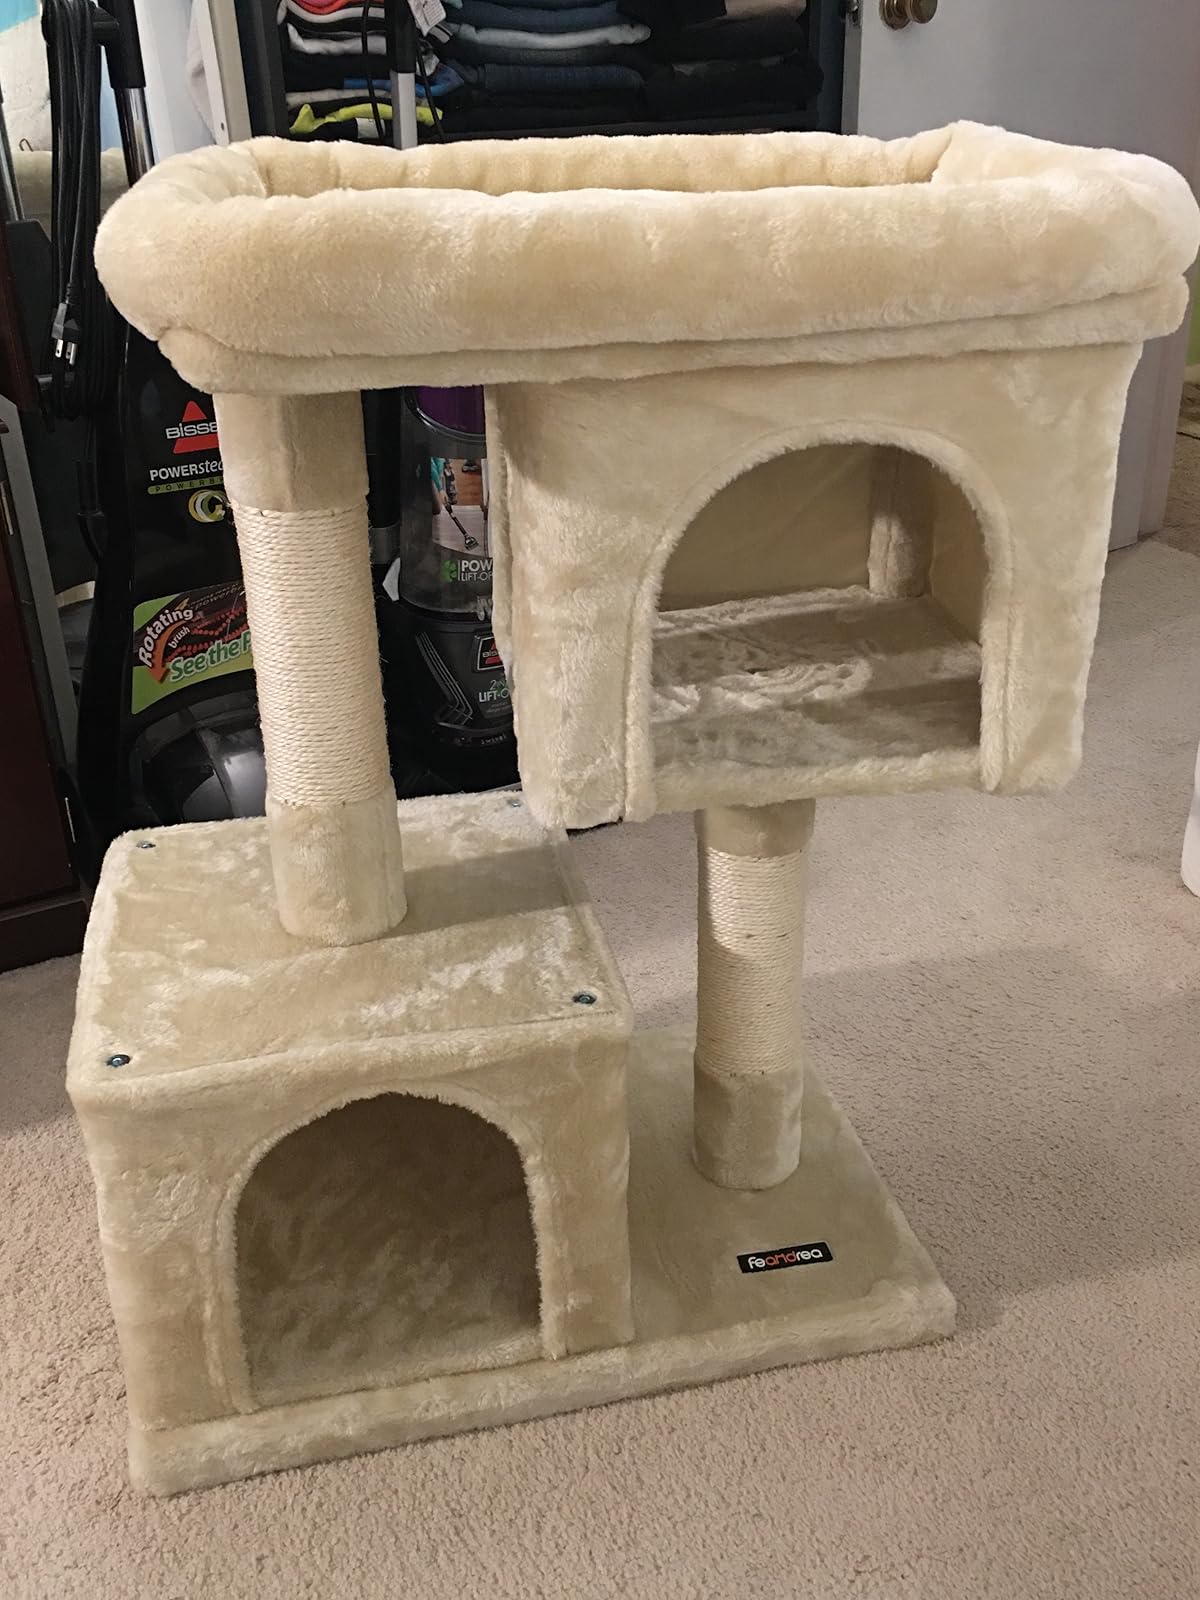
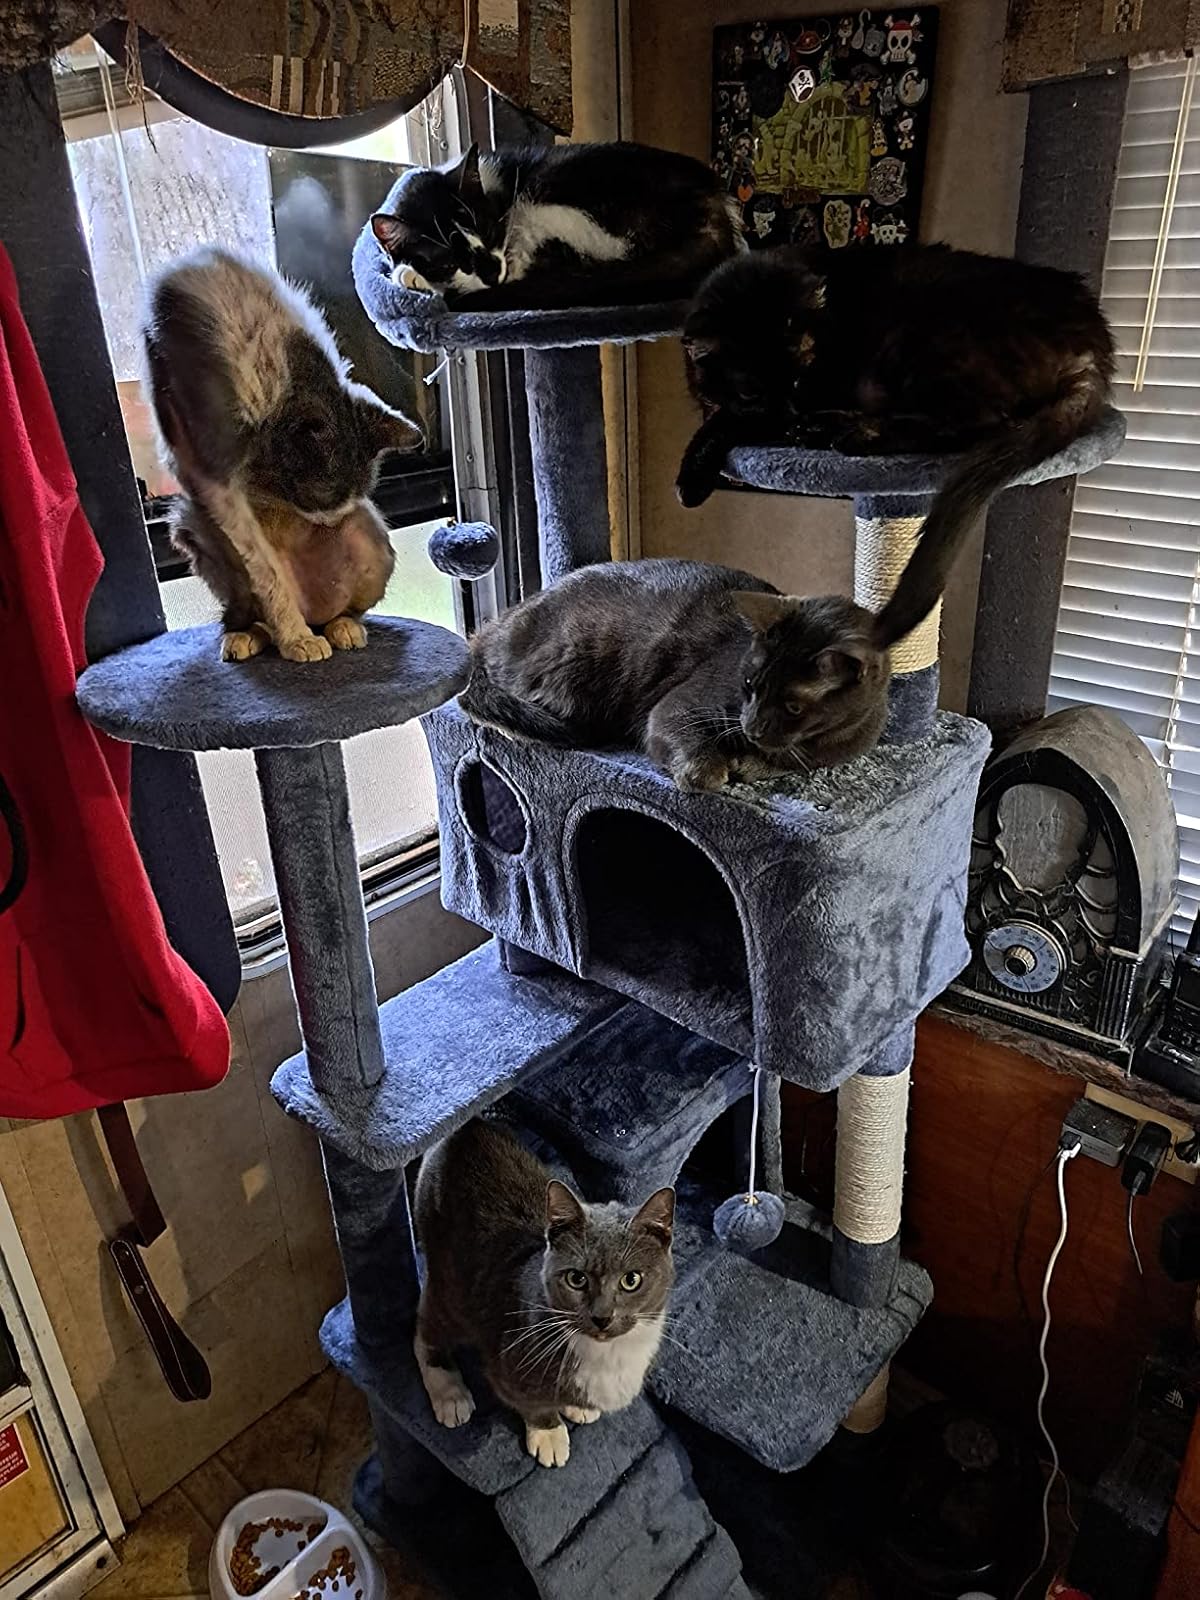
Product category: items_cat tree
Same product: no